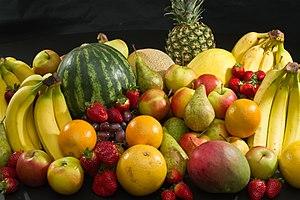
Une alimentation saine est une pratique alimentaire qui permet de maintenir ou d'améliorer sa santé générale.